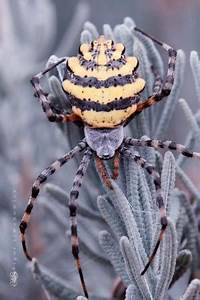
Label: ragno